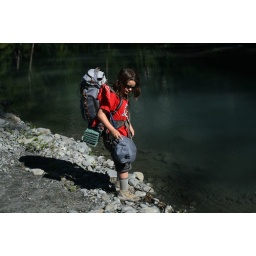
The water in the Hoh river is glacial. This bluish-green cast is from the glacial till, or silt that's in the water.